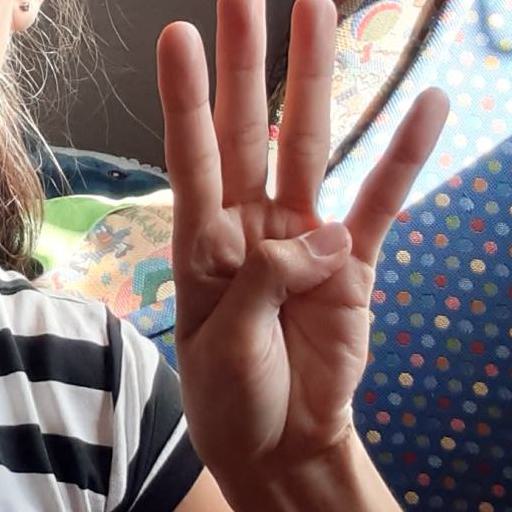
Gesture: four